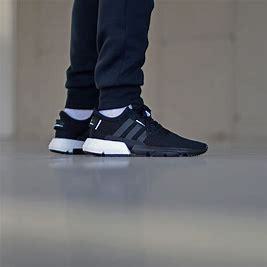
Brand: Adidas
Model: Pod S3 1